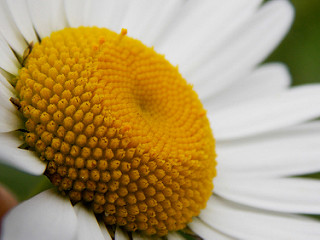
Flower: daisy